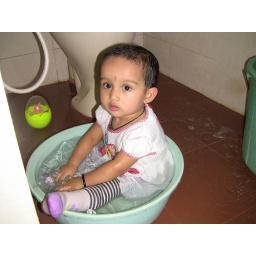
While mommy was dressing, iris went and sat in her bath tub filled with water.